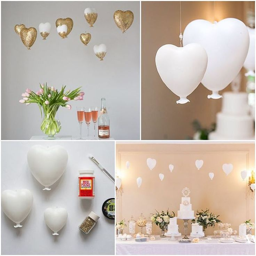
love is in the air .